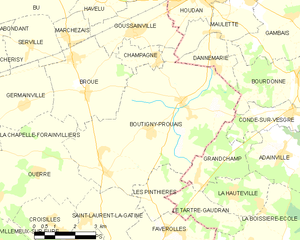
Carte de Boutigny-Prouais et communes limitrophes.
Boutigny-Prouais est une commune française située dans le département d'Eure-et-Loir, en région Centre-Val de Loire.